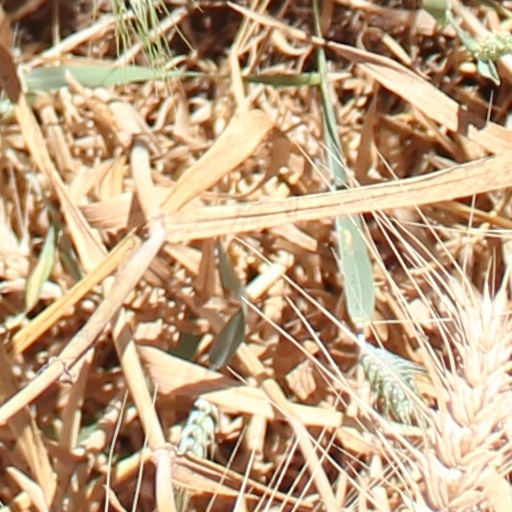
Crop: wheat